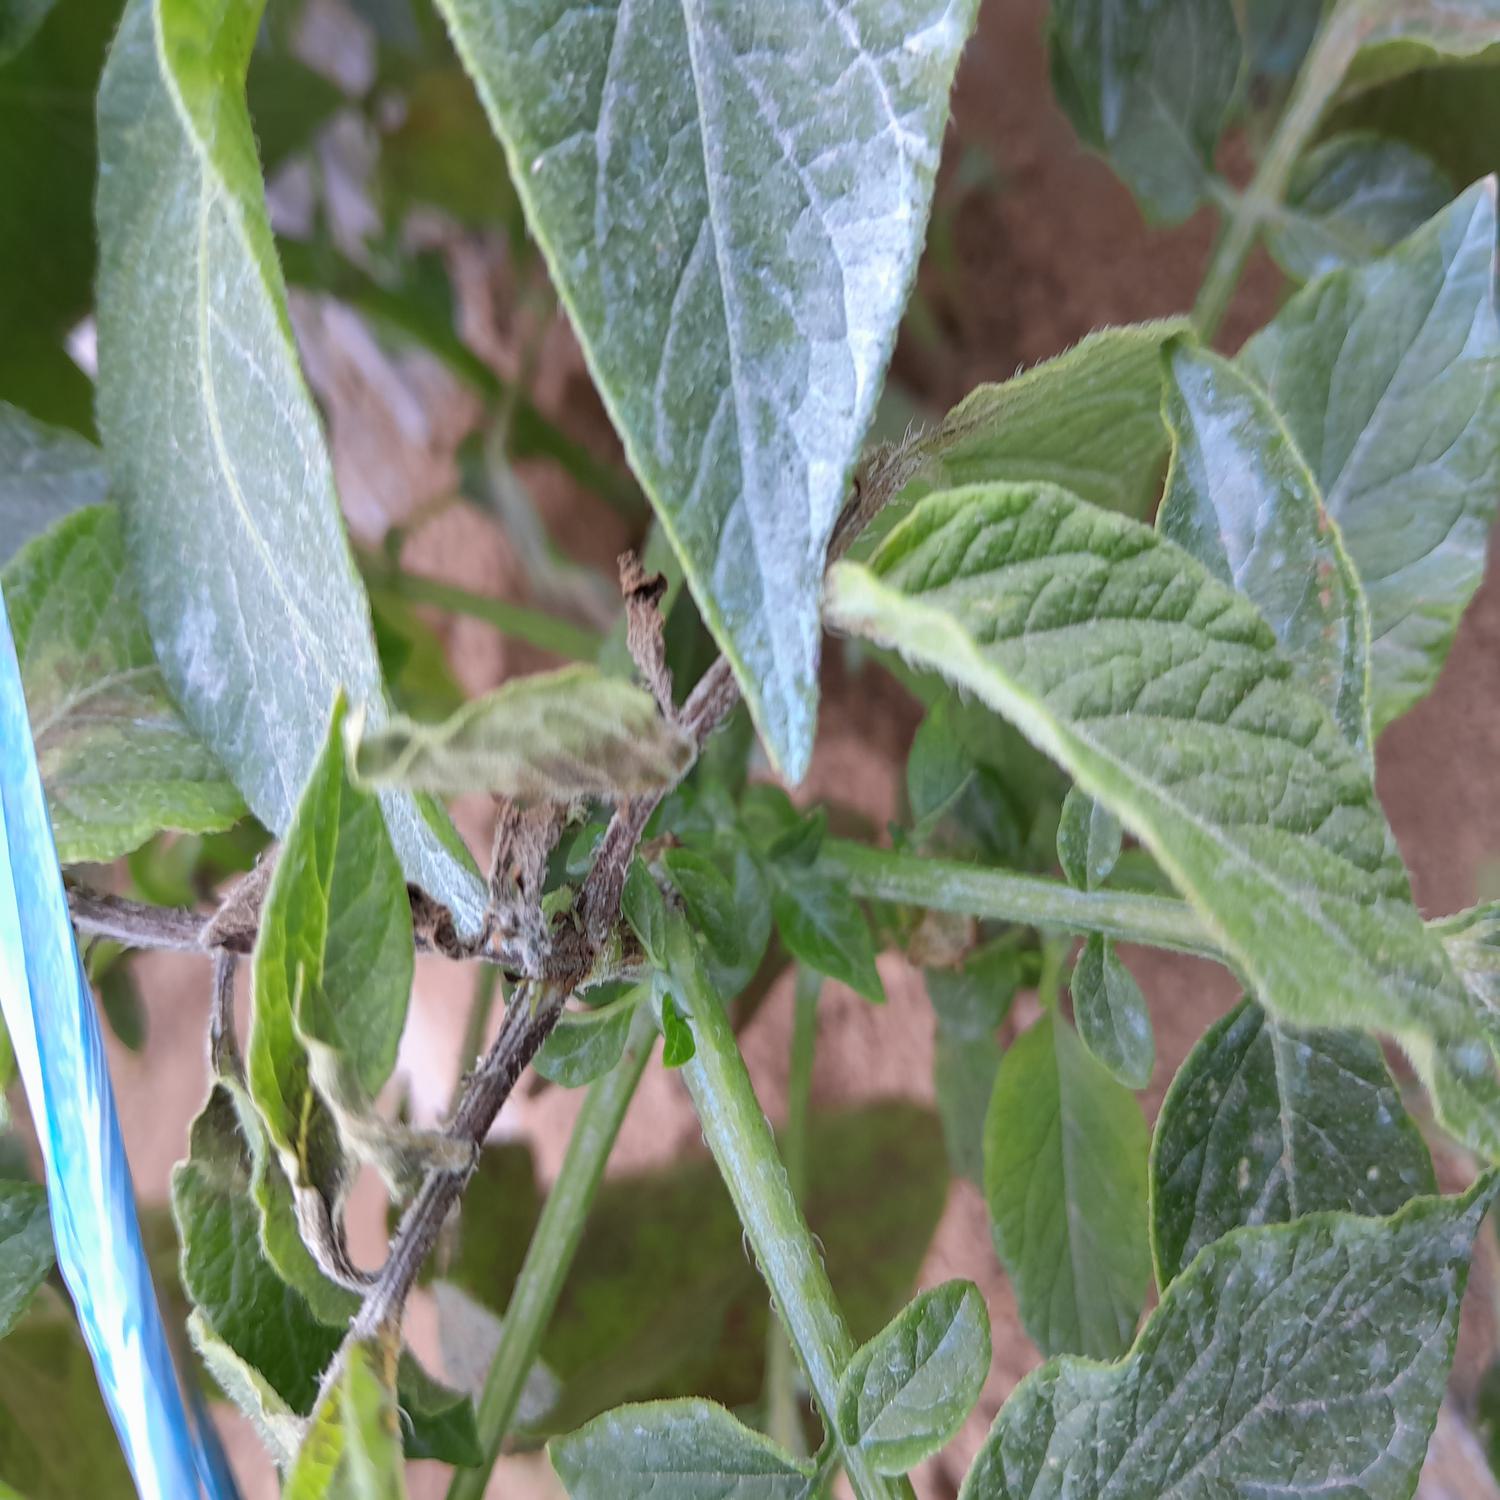
Label: Phytopthora